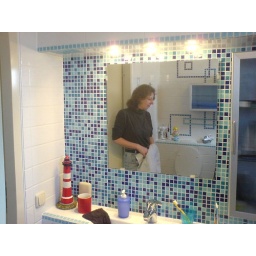
View in the mirror shows opposite wall